Weybridge

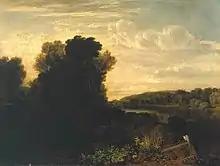
"The Thames at Weybridge" (1805–06) by J. M. W. Turner (1775–1851)

Brooklands, the first purpose-built motor-racing circuit in the world, opened in 1907. Constructed on farmland to the south of Weybridge, the concrete track was designed by Capel Lofft Holden and had a total length of . The first races for motorcars took place in July 1907 and for motorcycles in February the following year. Both attracted a large number of entrants from across Europe and by 1911, the British Automobile Racing Club had established a programme of regular race meetings.